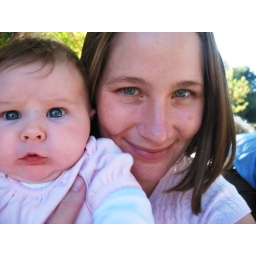
girls in pink, boys in blue